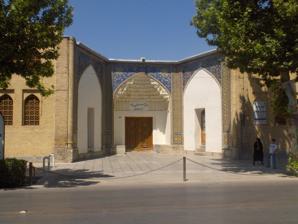
Building: Museum of Decorative Arts, Isfahan
Country: Iran
Year built: 1995
Museum of Decorative Arts موزه ی هنرهای تزئینی Location within Iran General information Status Cultural Type museum Architectural style Isfahani Location Isfahan , Iran Coordinates 32°39′29″N 51°40′27″E / 32.6580°N 51.6741°E / 32.6580; 51.6741 Owner Cultural Heritage, Handcrafts and Tourism Organization Technical details Floor area 1200 m² The museum of decorative arts in Isfahan was founded in 1995. More than 3000 artworks from the Safavid and Qajar era are kept in the museum . The building of the museum belongs to the era of Abbas I . The building was constructed during the era of Abbas I as a part  of Charbagh Palace . There is a multi-storey tower beside the museum, which belongs to the Qajar era. The tower was used at first as watchtower and then as jail . The tower does not have any kind of decorations, bit it is regarded as a notable relic of the Safavid architecture . References